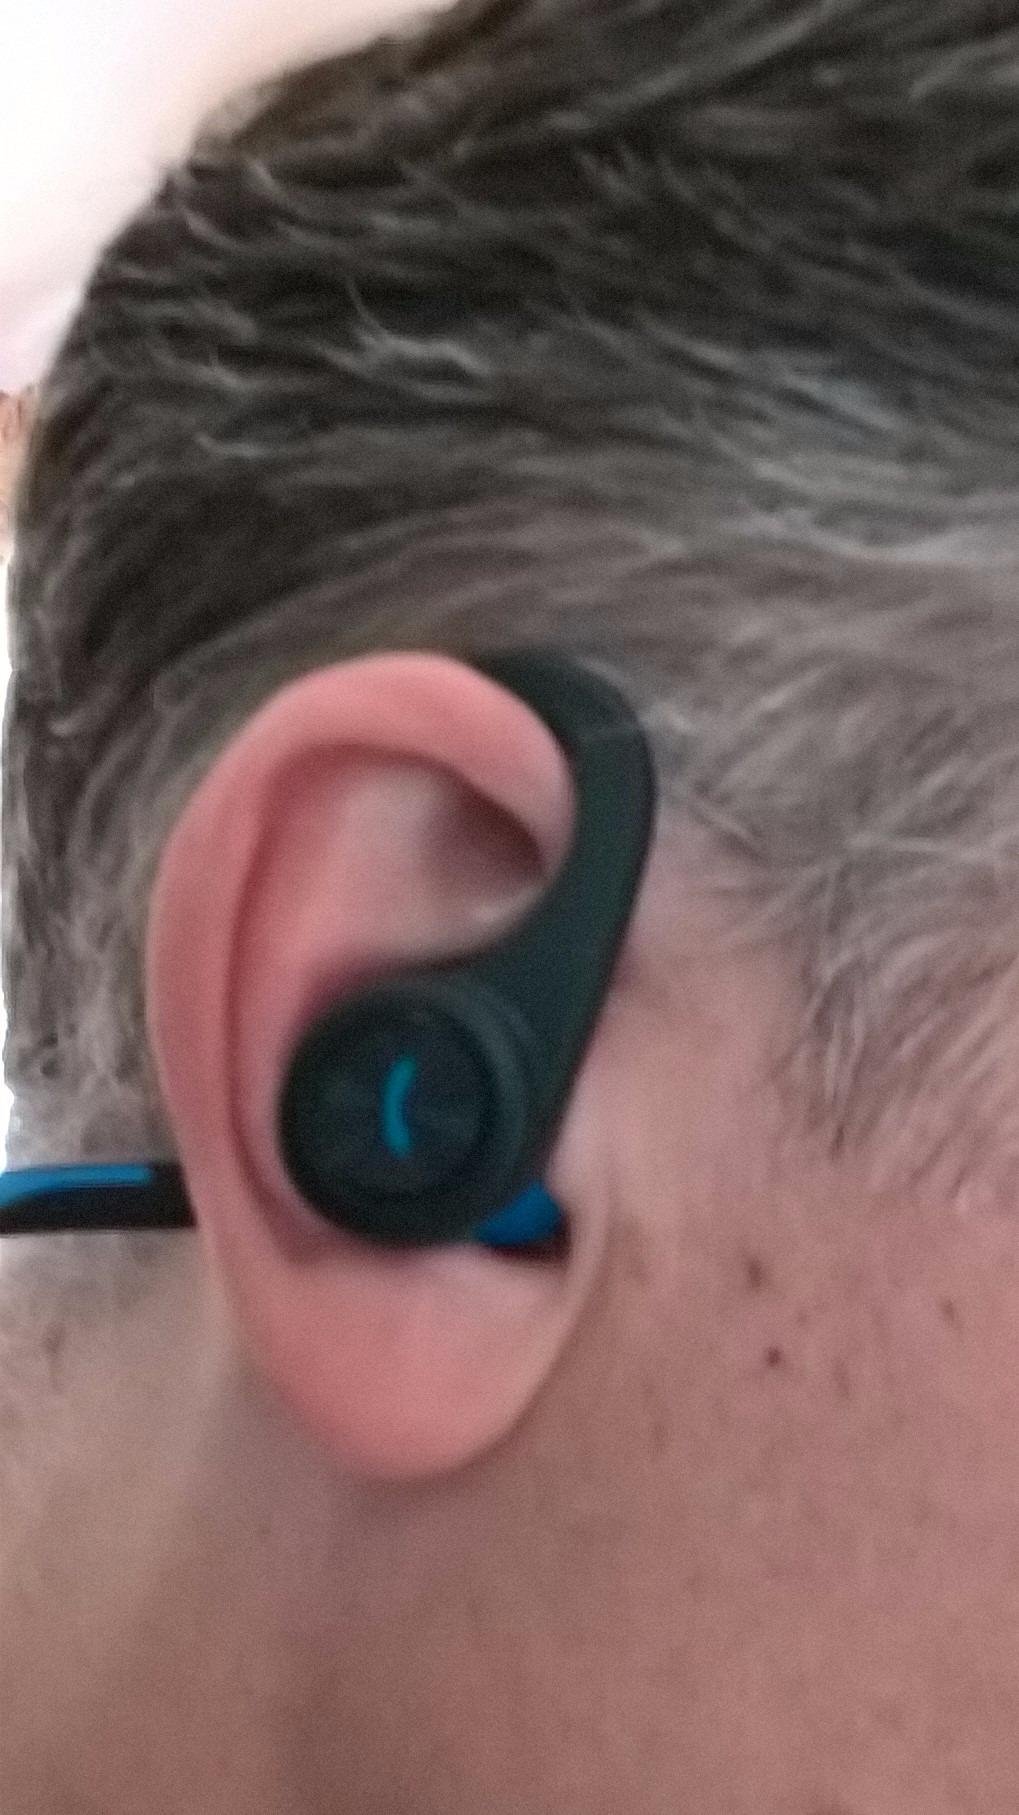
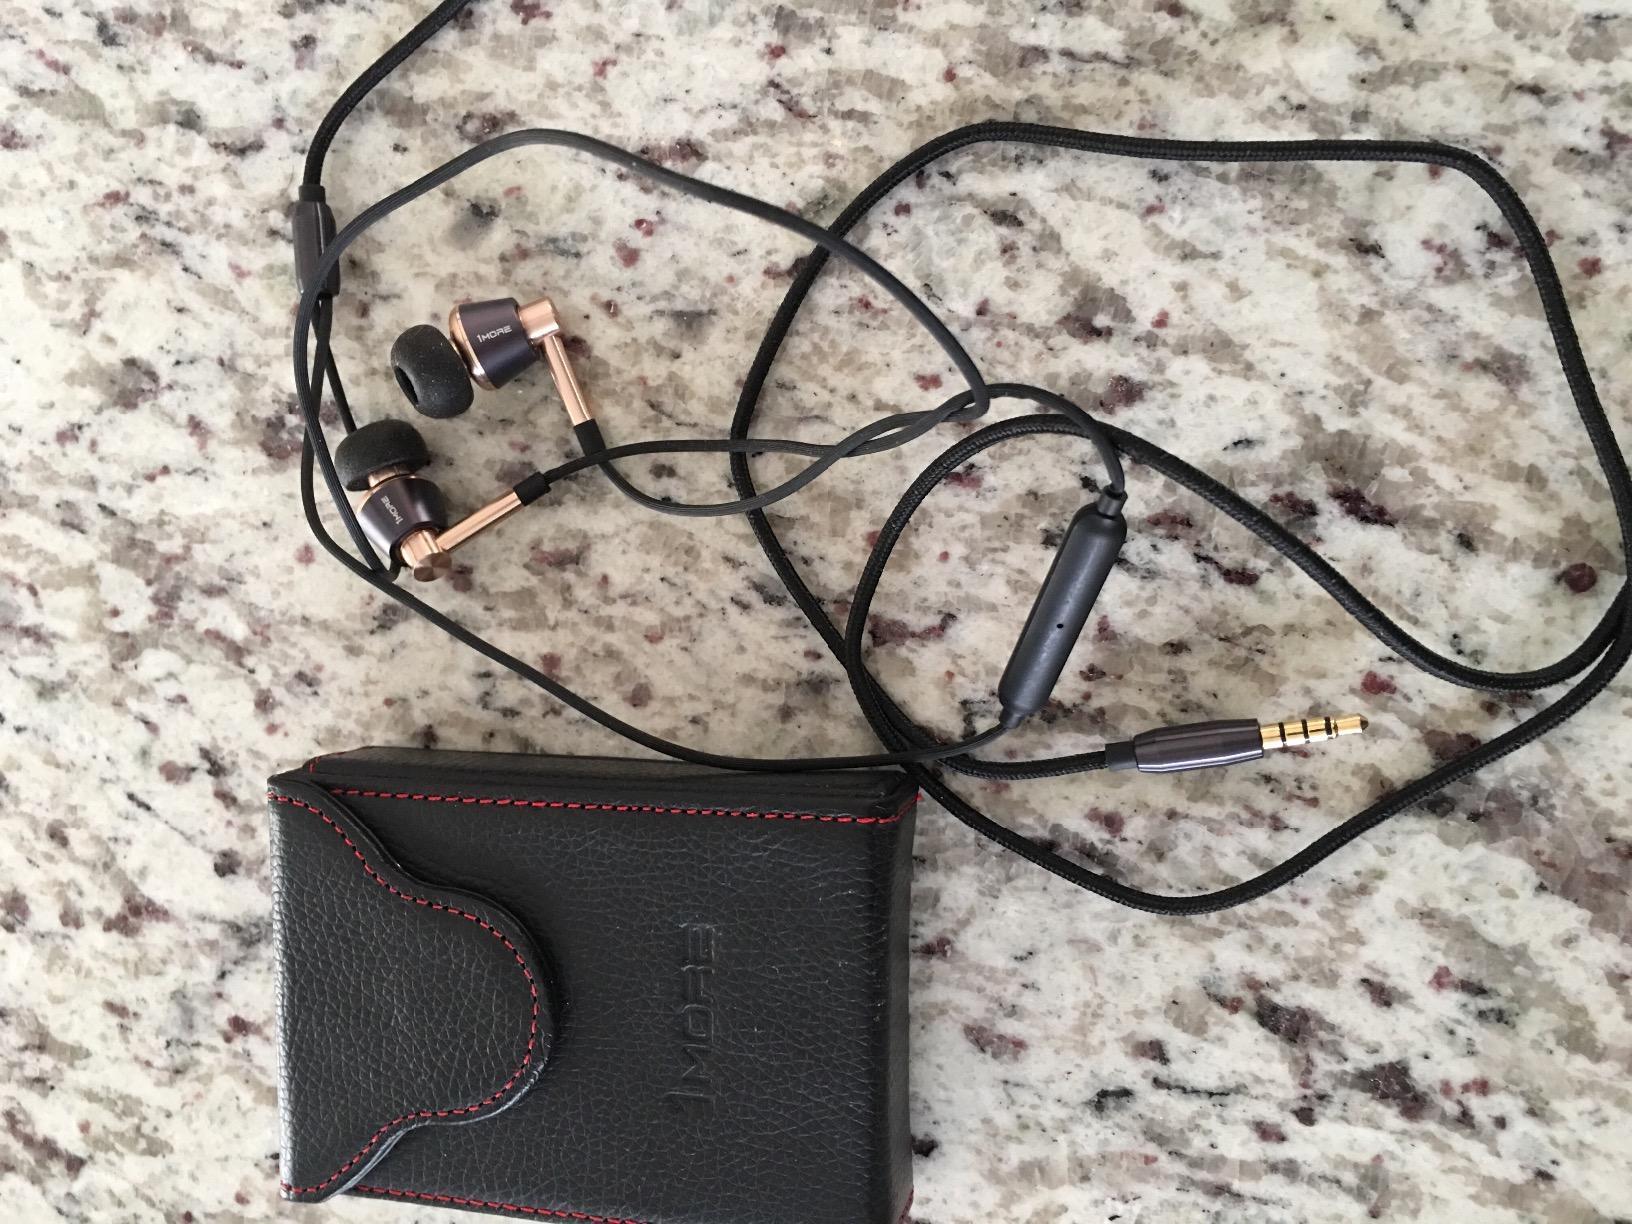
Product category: headphones
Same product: no